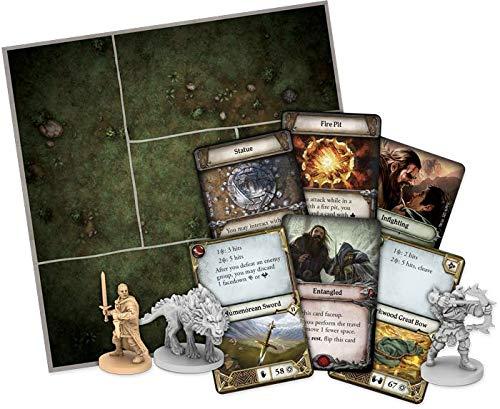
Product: LOTR - Journeys In Middle-Earth
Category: Toys & Games | Games & Accessories | Board Games
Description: Form Your own fellowship as you become Heroes of the Free peoples of middle Earth, preparing Your skills and testing Your might and wisdom in combat against the dark forces threatening the land.
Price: $65.70
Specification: ProductDimensions:11.6x11.6x5.2inches|ItemWeight:5.13pounds|ShippingWeight:5.29pounds(Viewshippingratesandpolicies)|ASIN:B07PHH966D|Itemmodelnumber:FFGJME01|Manufacturerrecommendedage:14yearsandup